Thomas Edwin Burton Brown

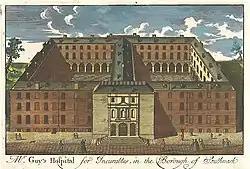
"Mr. Guy's Hospital for Incurables, in the Borough of Southwark", hand-coloured engraving, unknown 18th-century artist

Thomas Edwin Burton Brown began his professional career in 1857 as a demonstrator of anatomy, teaching students human anatomy through cadaver dissections, and a professor of natural philosophy at Guy’s Hospital. After deciding to join the Indian Medical Service, he was appointed a house surgeon of the Medical College Hospital in Calcutta in 1860. Here, he serviced primarily military officers of British India.